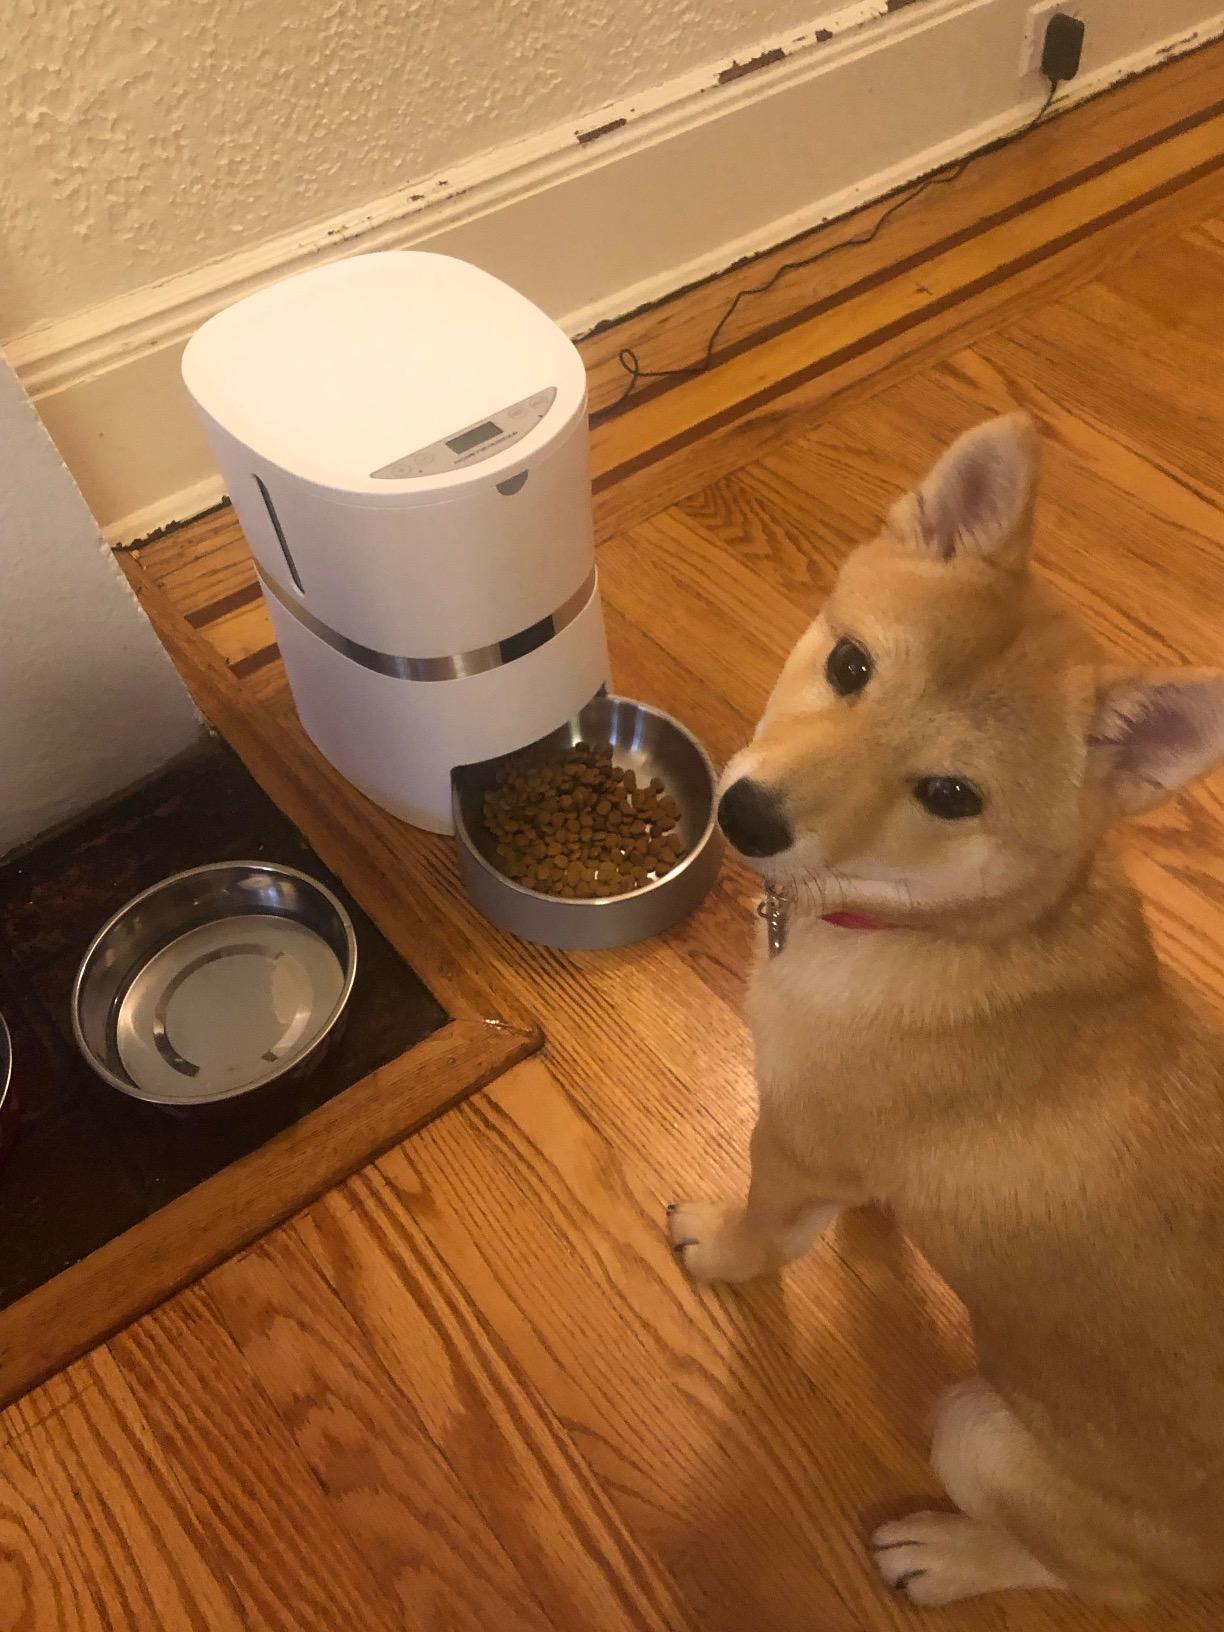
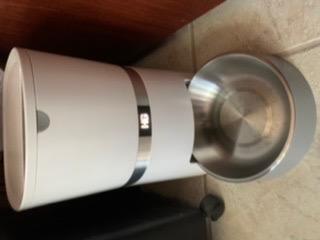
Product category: items_feeder
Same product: yes